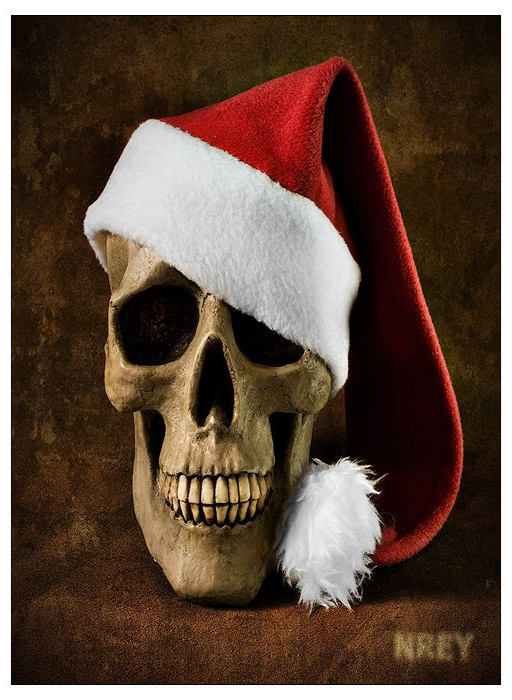
film character added to a skull .